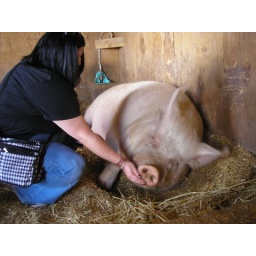
Wilbur quickly gobbled up all the pig cow in my hand.